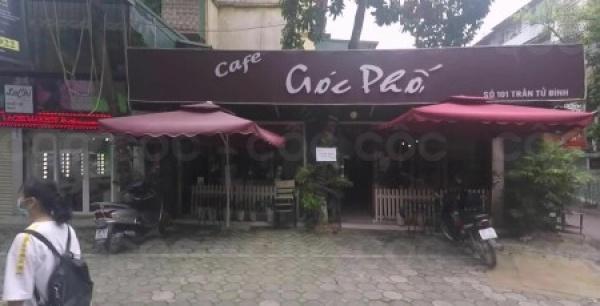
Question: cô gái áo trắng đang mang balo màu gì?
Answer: cô gái mang balo màu đen